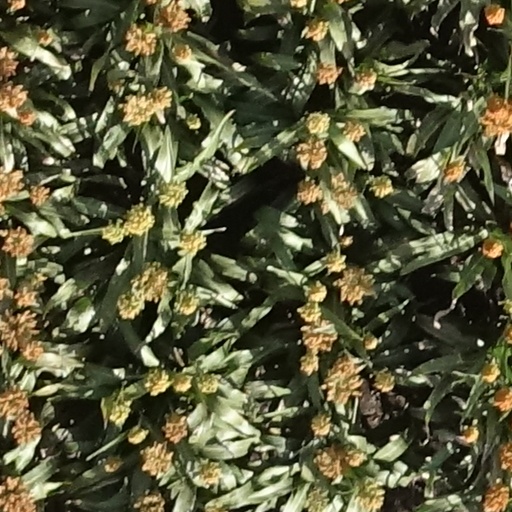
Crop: sorghum